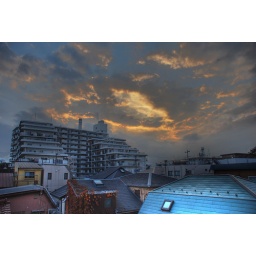
A late afternoon December sky. Taken from a friend's roof balcony in Ebisu, Tokyo.